1921 Tour de France

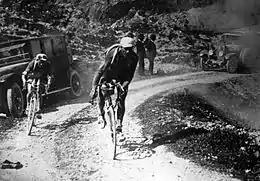
Léon Scieur during the 1921 Tour de France, which he won

Overall, the Tour did not have any major events. This troubled the Tour organiser and newspaper owner Henri Desgrange, who sanctioned cyclists that were not combative enough in his view.